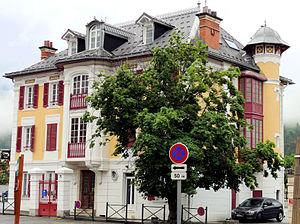
Barcelonnette - Villa Anita
Les villas mexicaines de la vallée de l'Ubaye ont été construites par des émigrés de Jausiers et Barcelonnette ayant fait fortune au Mexique au XIXᵉ siècle et au début du XXᵉ siècle. Le mouvement fut lancé par Jacques Arnaud qui, parti de Jausiers, émigra en Louisiane en 1805. Intégré à la communauté acadienne, il épousa Marie Lalonde. Il est bientôt rejoint par ses frères et trois de ses anciens employés tisserands.
Cherokee est un roman de Jean Echenoz publié le 1ᵉʳ septembre 1983 aux éditions de Minuit et ayant reçu la même année le prix Médicis. Adoptant la forme du polar — parfois qualifié de « méta-polar » — ce deuxième livre est l'œuvre qui marque le début de la forme stylistique spécifique de l'écrivain mêlant « distance et le décalage ten[ant] lieu d’humour » et le premier succès de librairie de l'auteur.